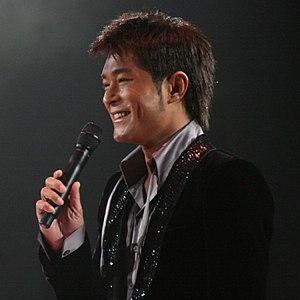
Louis Koo, de son vrai nom Koo Tin-lok, né le 21 octobre 1970, est un acteur et producteur hongkongais.